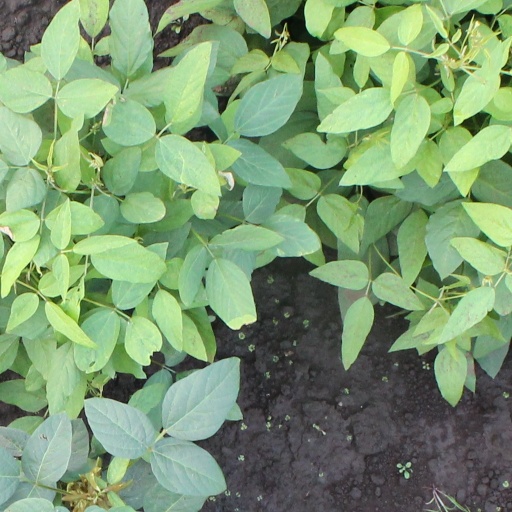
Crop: soybean